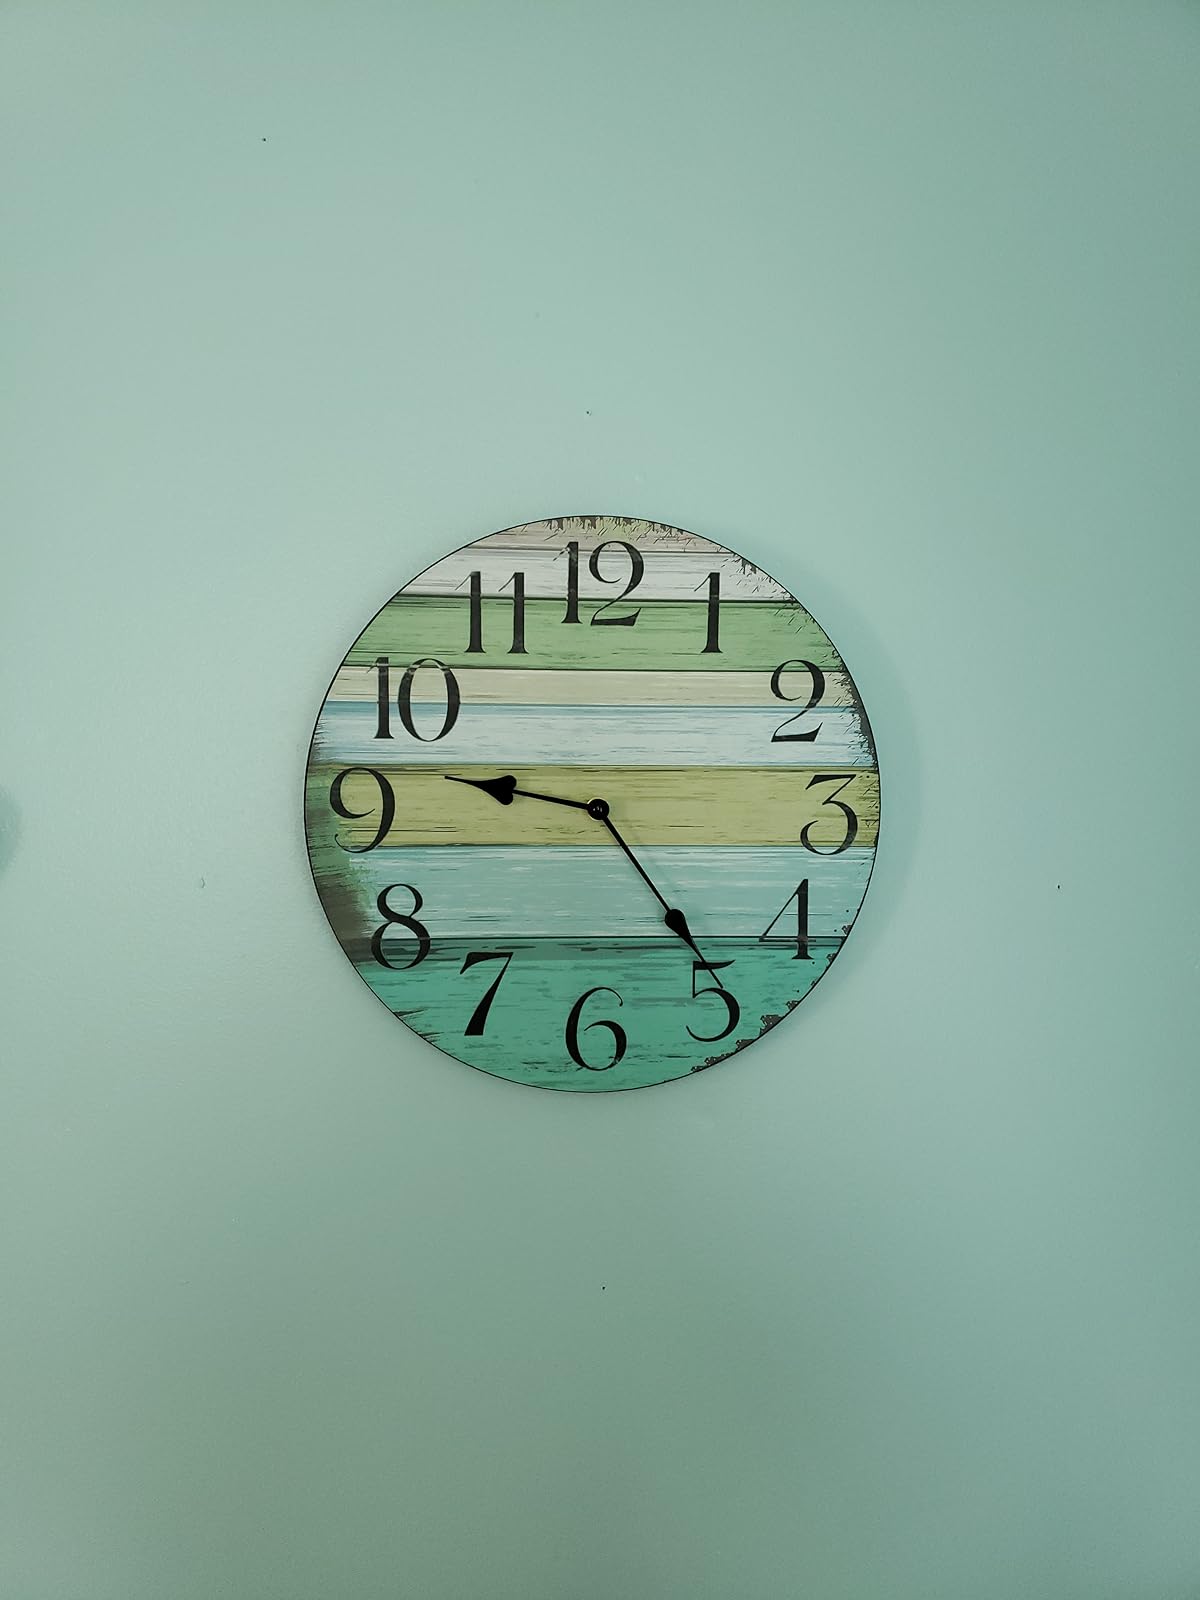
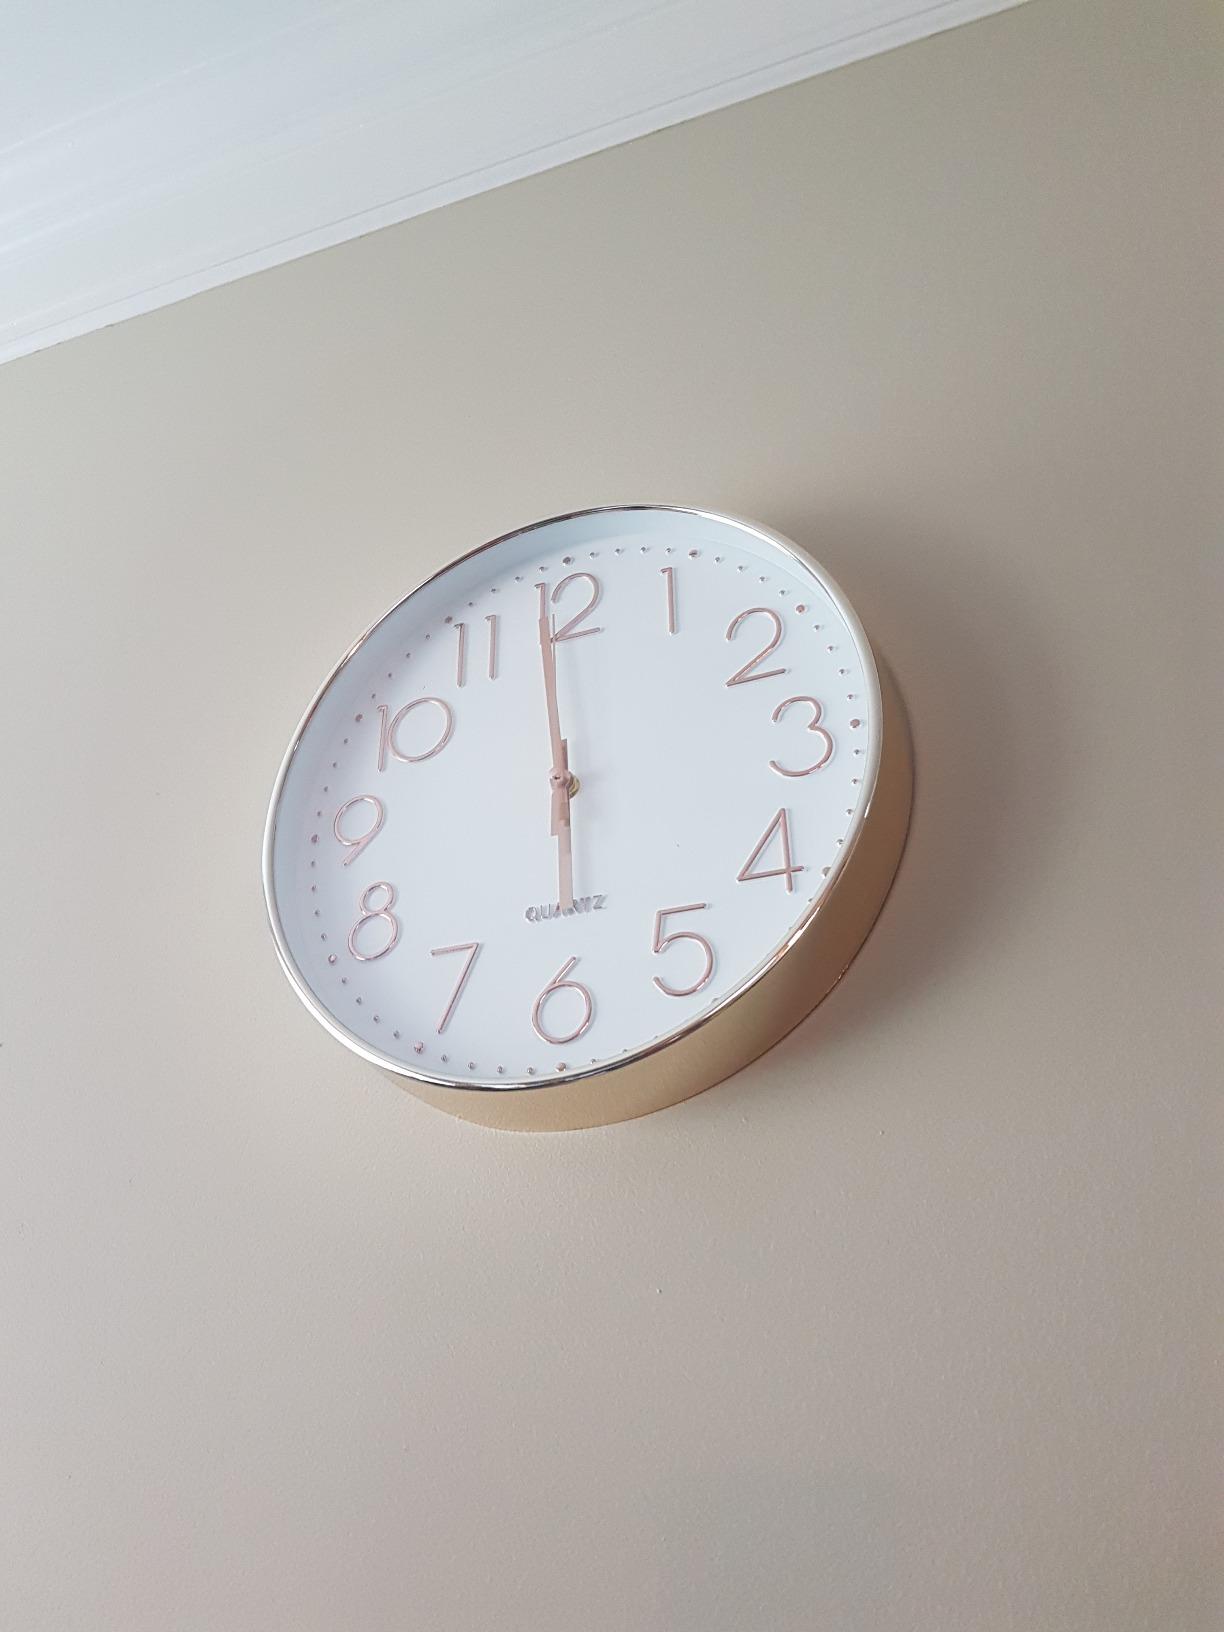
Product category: clock
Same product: no